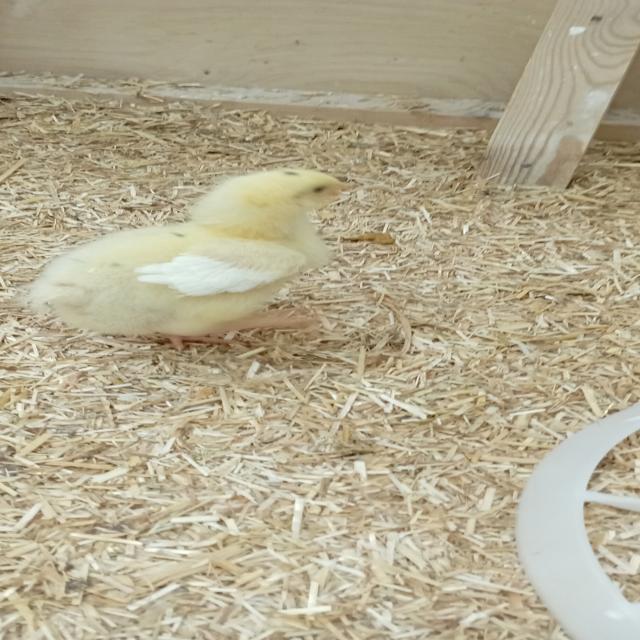
Weight: 193 g